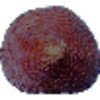
Label: Salak 1